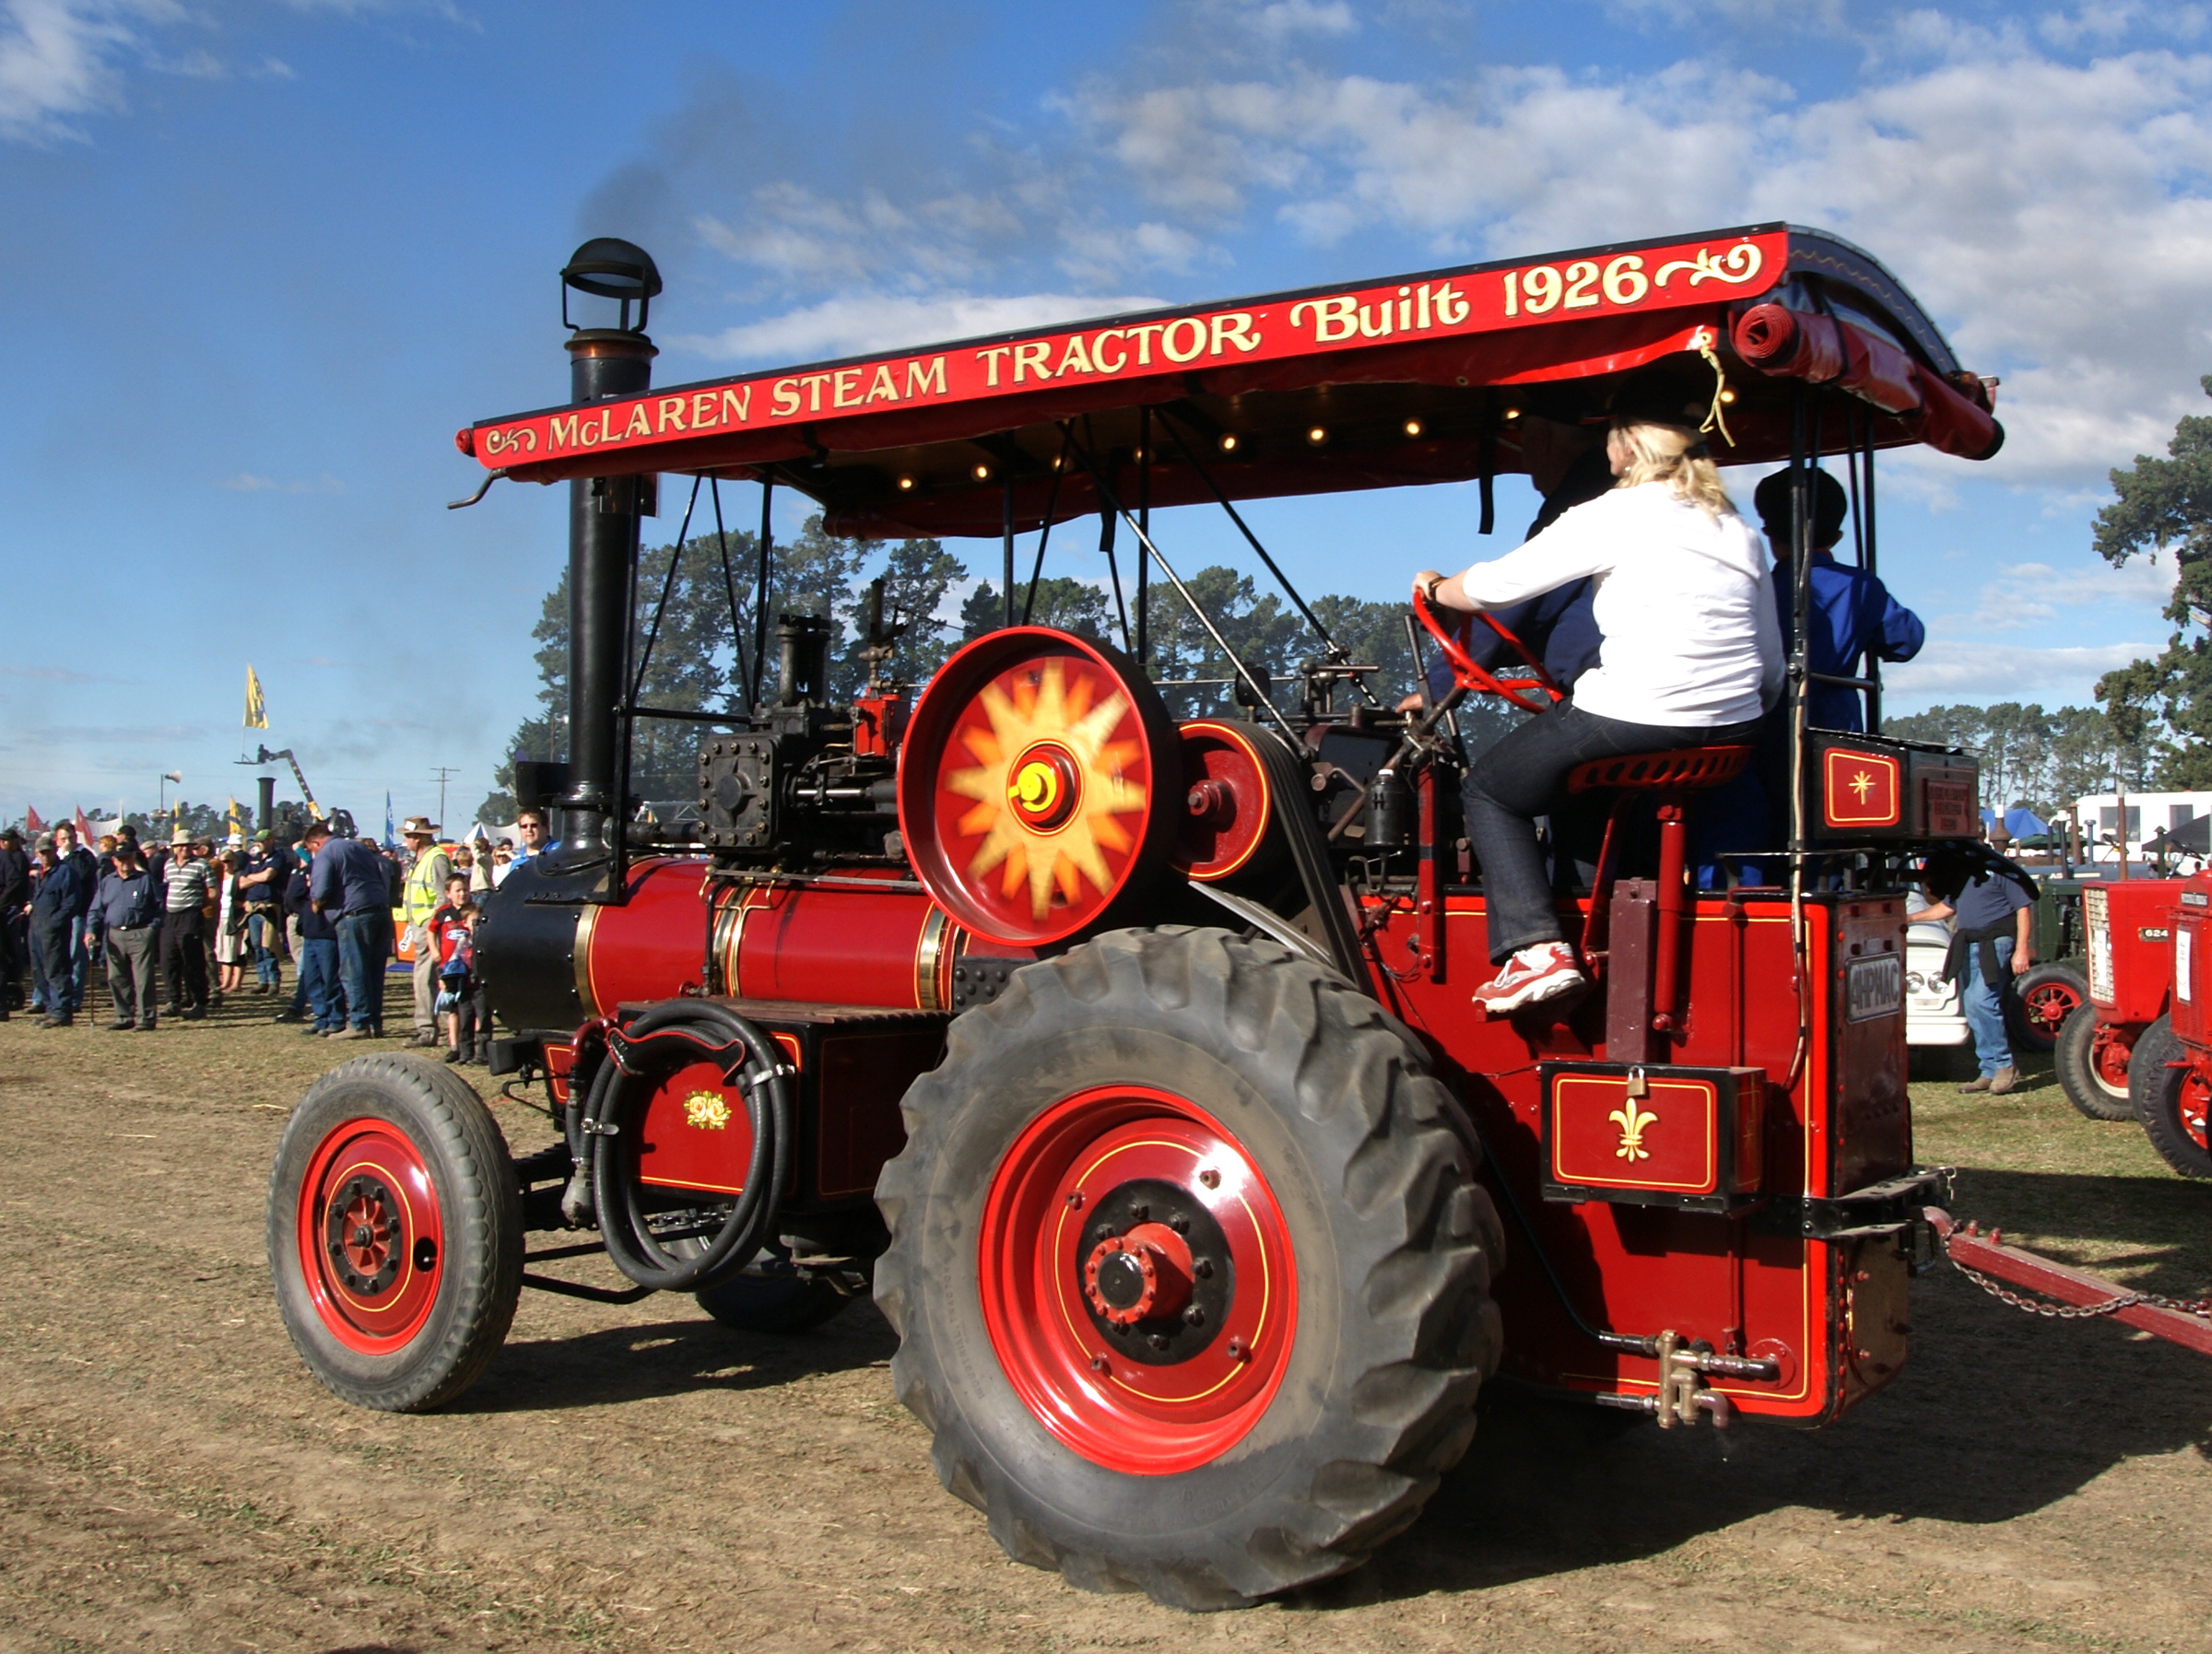
tractor, steam, transport, red, farming, vehicle, publicdomain, race track, steamdrivenengines, mclarentractionengine, traction, steamroadvehicles, oldstylefarming, tractors, rally, agricultural machinery, land vehicle, auto racing, tractor pulling